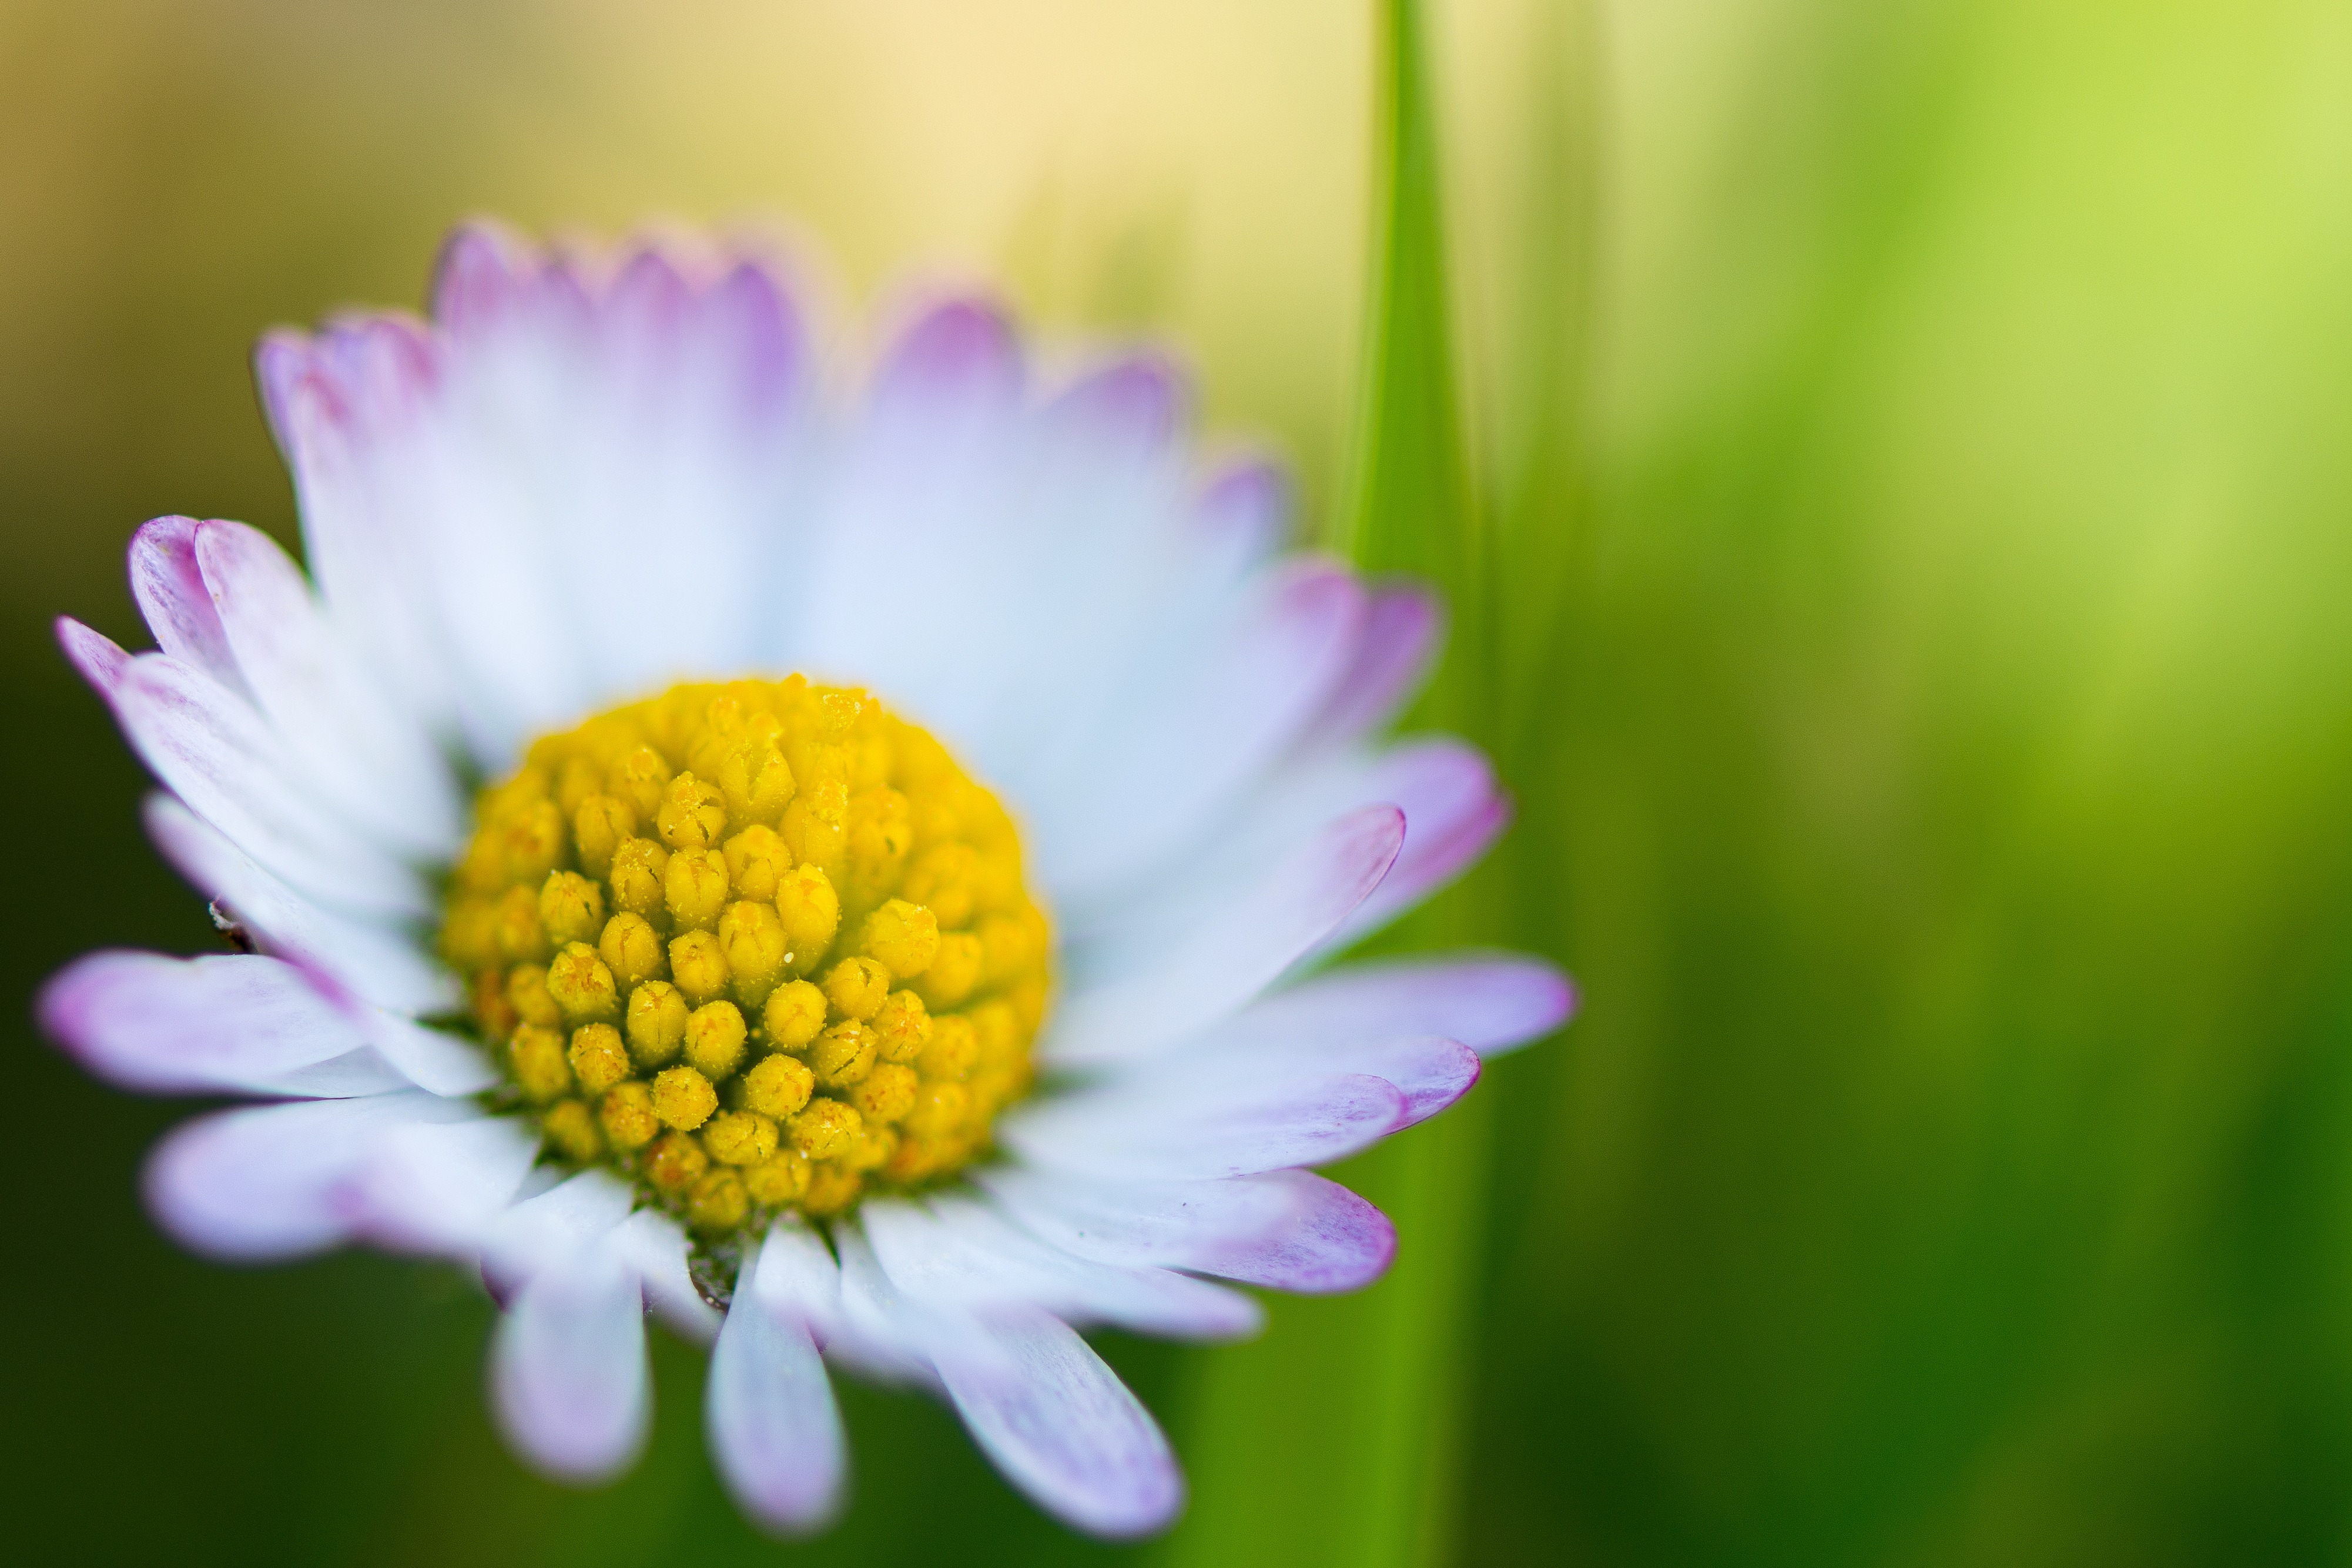
nature, blossom, plant, white, photography, meadow, flower, petal, daisy, spring, green, macro, botany, yellow, flora, wildflower, close up, petals, margaret, macro photography, flowering plant, daisy family, plant stem, land plant, margaretenblume